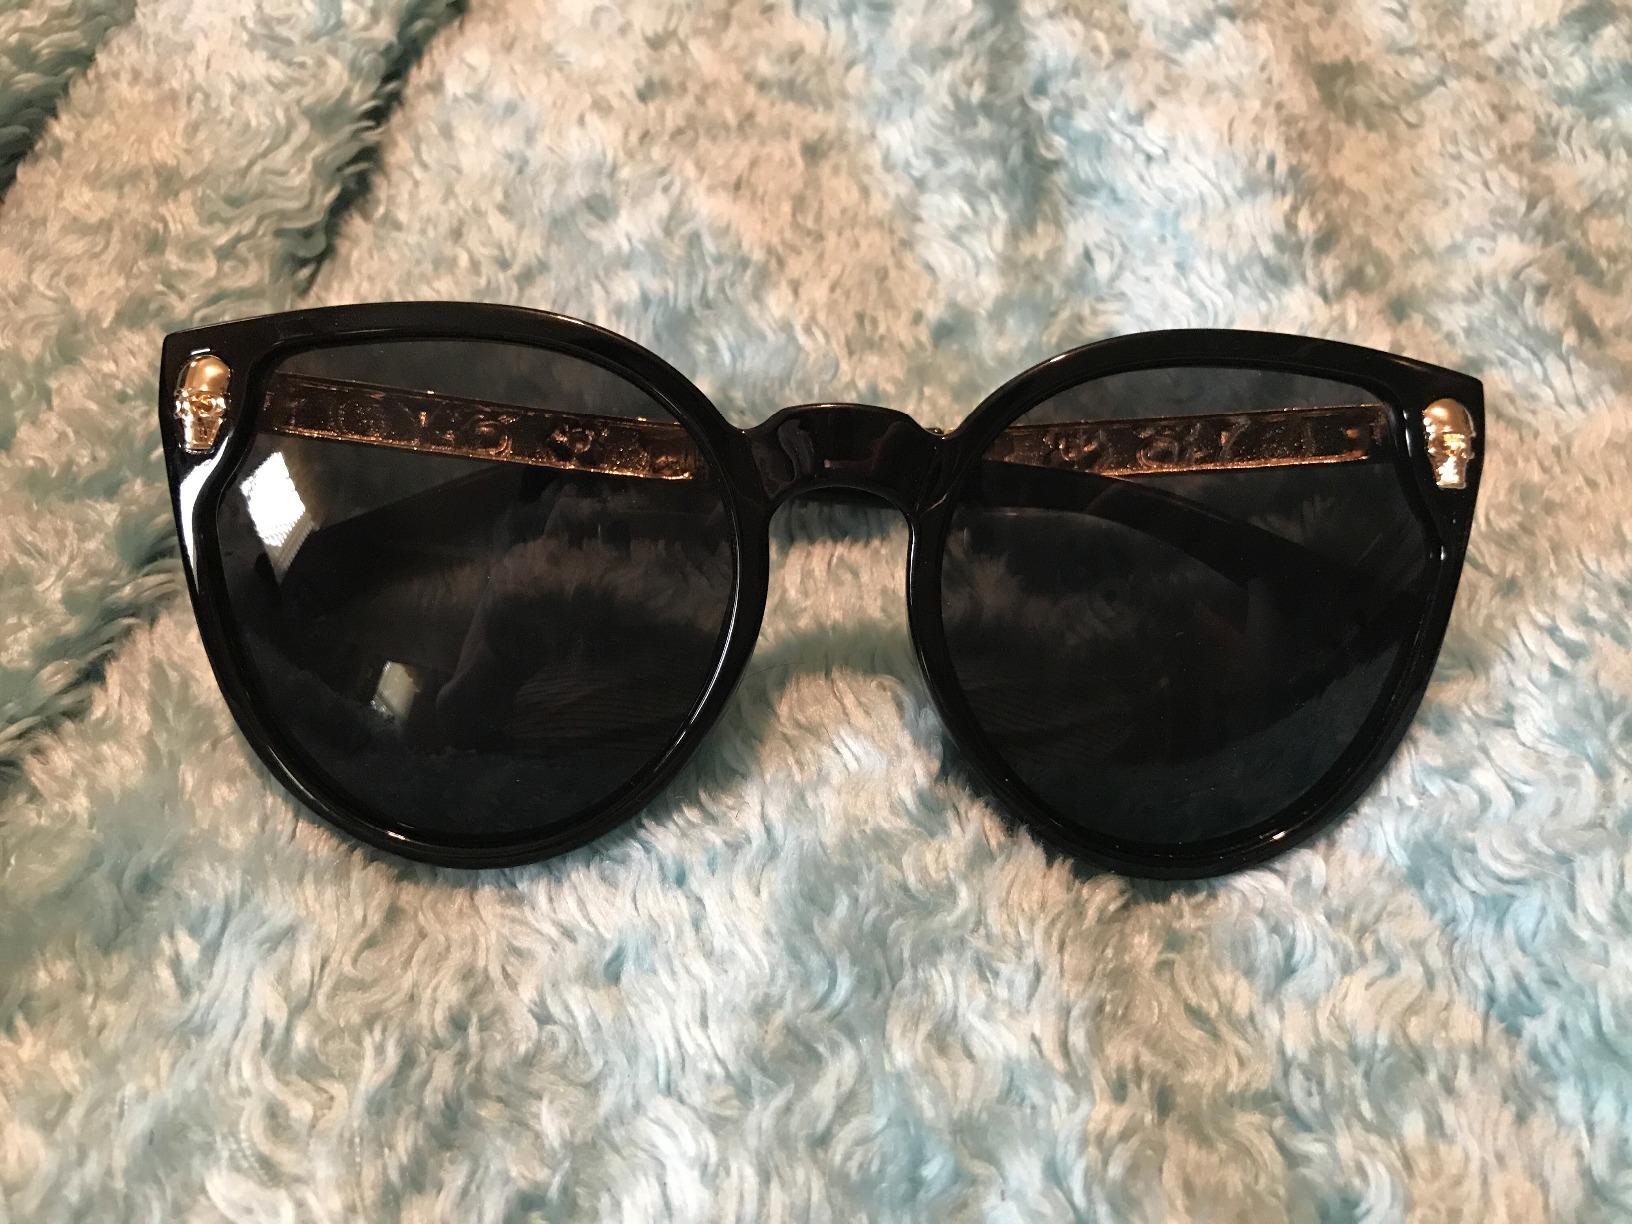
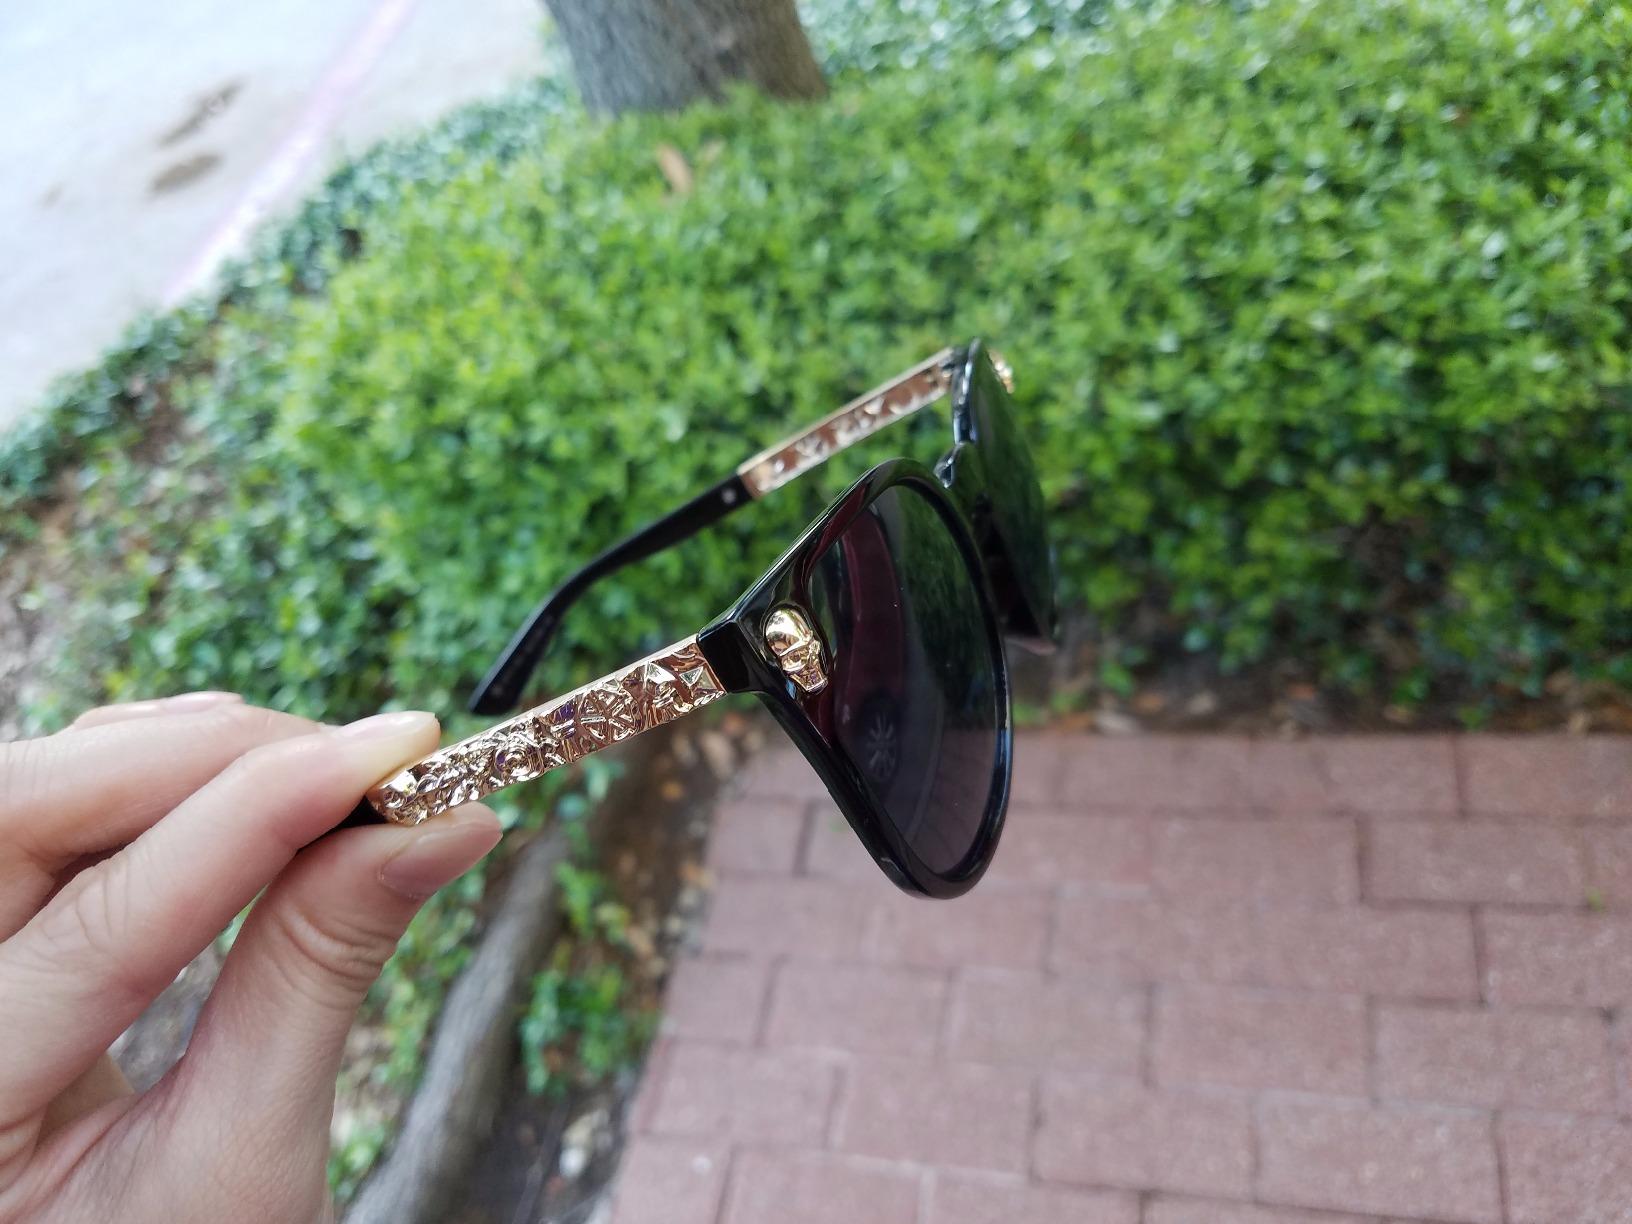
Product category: accessories_sunglasses
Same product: yes